Cardiac Arrest (film)

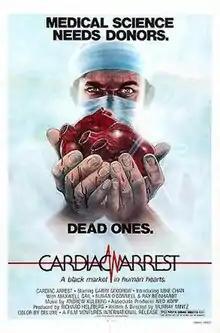
Theatrical release poster

Cardiac Arrest is a 1980 American slasher thriller film written and directed by Murray Mintz and starring Garry Goodrow, Max Gail and Fred Ward.